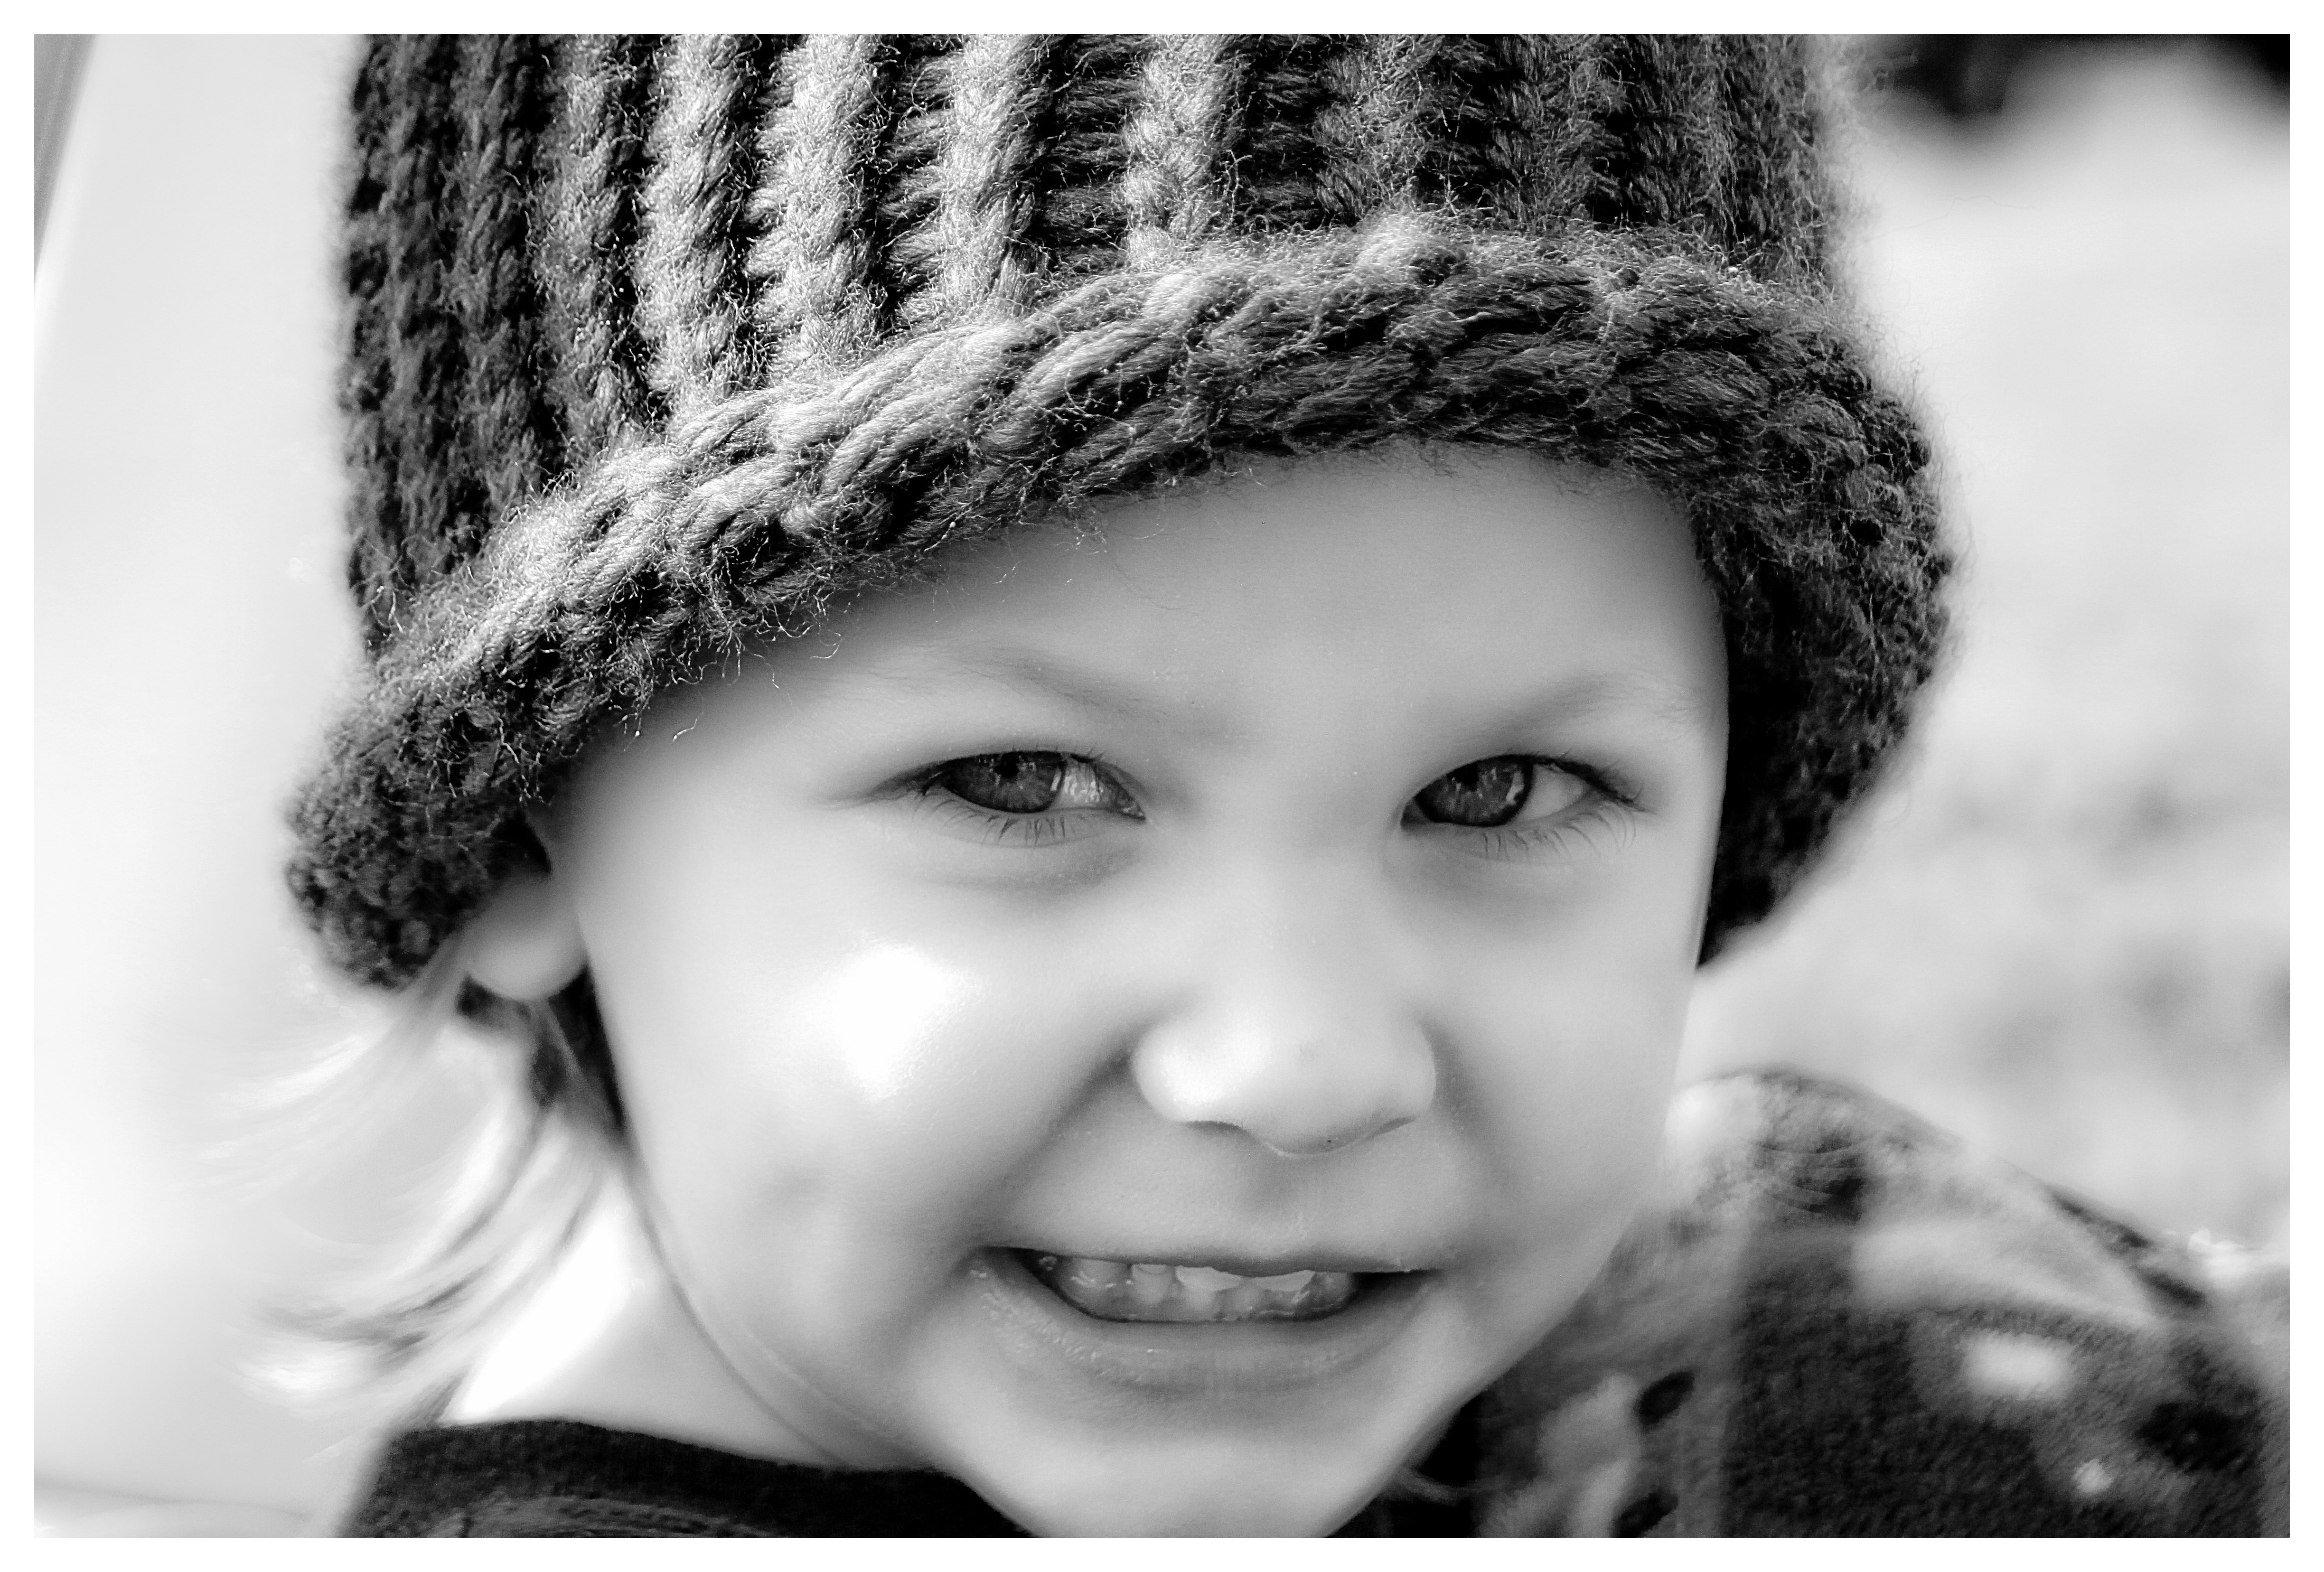
black and white, white, photography, boy, portrait, child, hat, black, monochrome, baby, face, infant, toddler, eye, cap, head, photograph, expression, monochrome photography, portrait photography